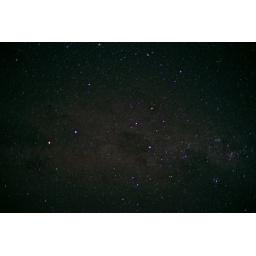
Night sky over lake Malawi